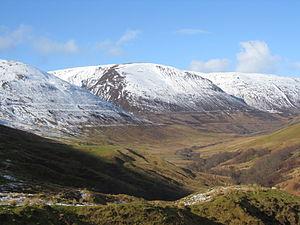
Glen Roy est une réserve naturelle nationale, située dans la région de Lochaber, dans les Highlands en Écosse. Elle est connue pour sa géologie particulière et ses trois « Routes Parallèles », replats taillés à flancs de coteaux, qui sont en fait les lignes de démarcation préservées d'un ancien lac glaciaire.